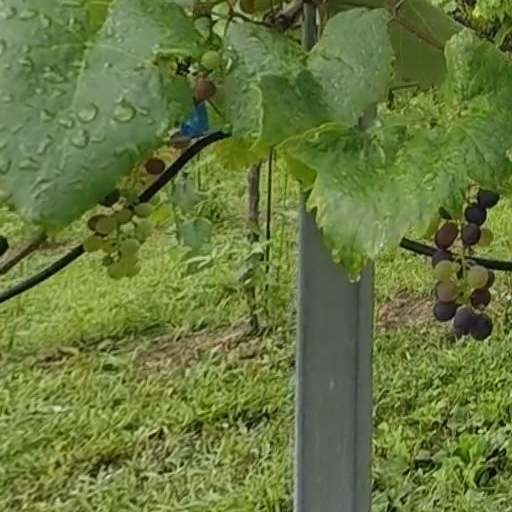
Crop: grape